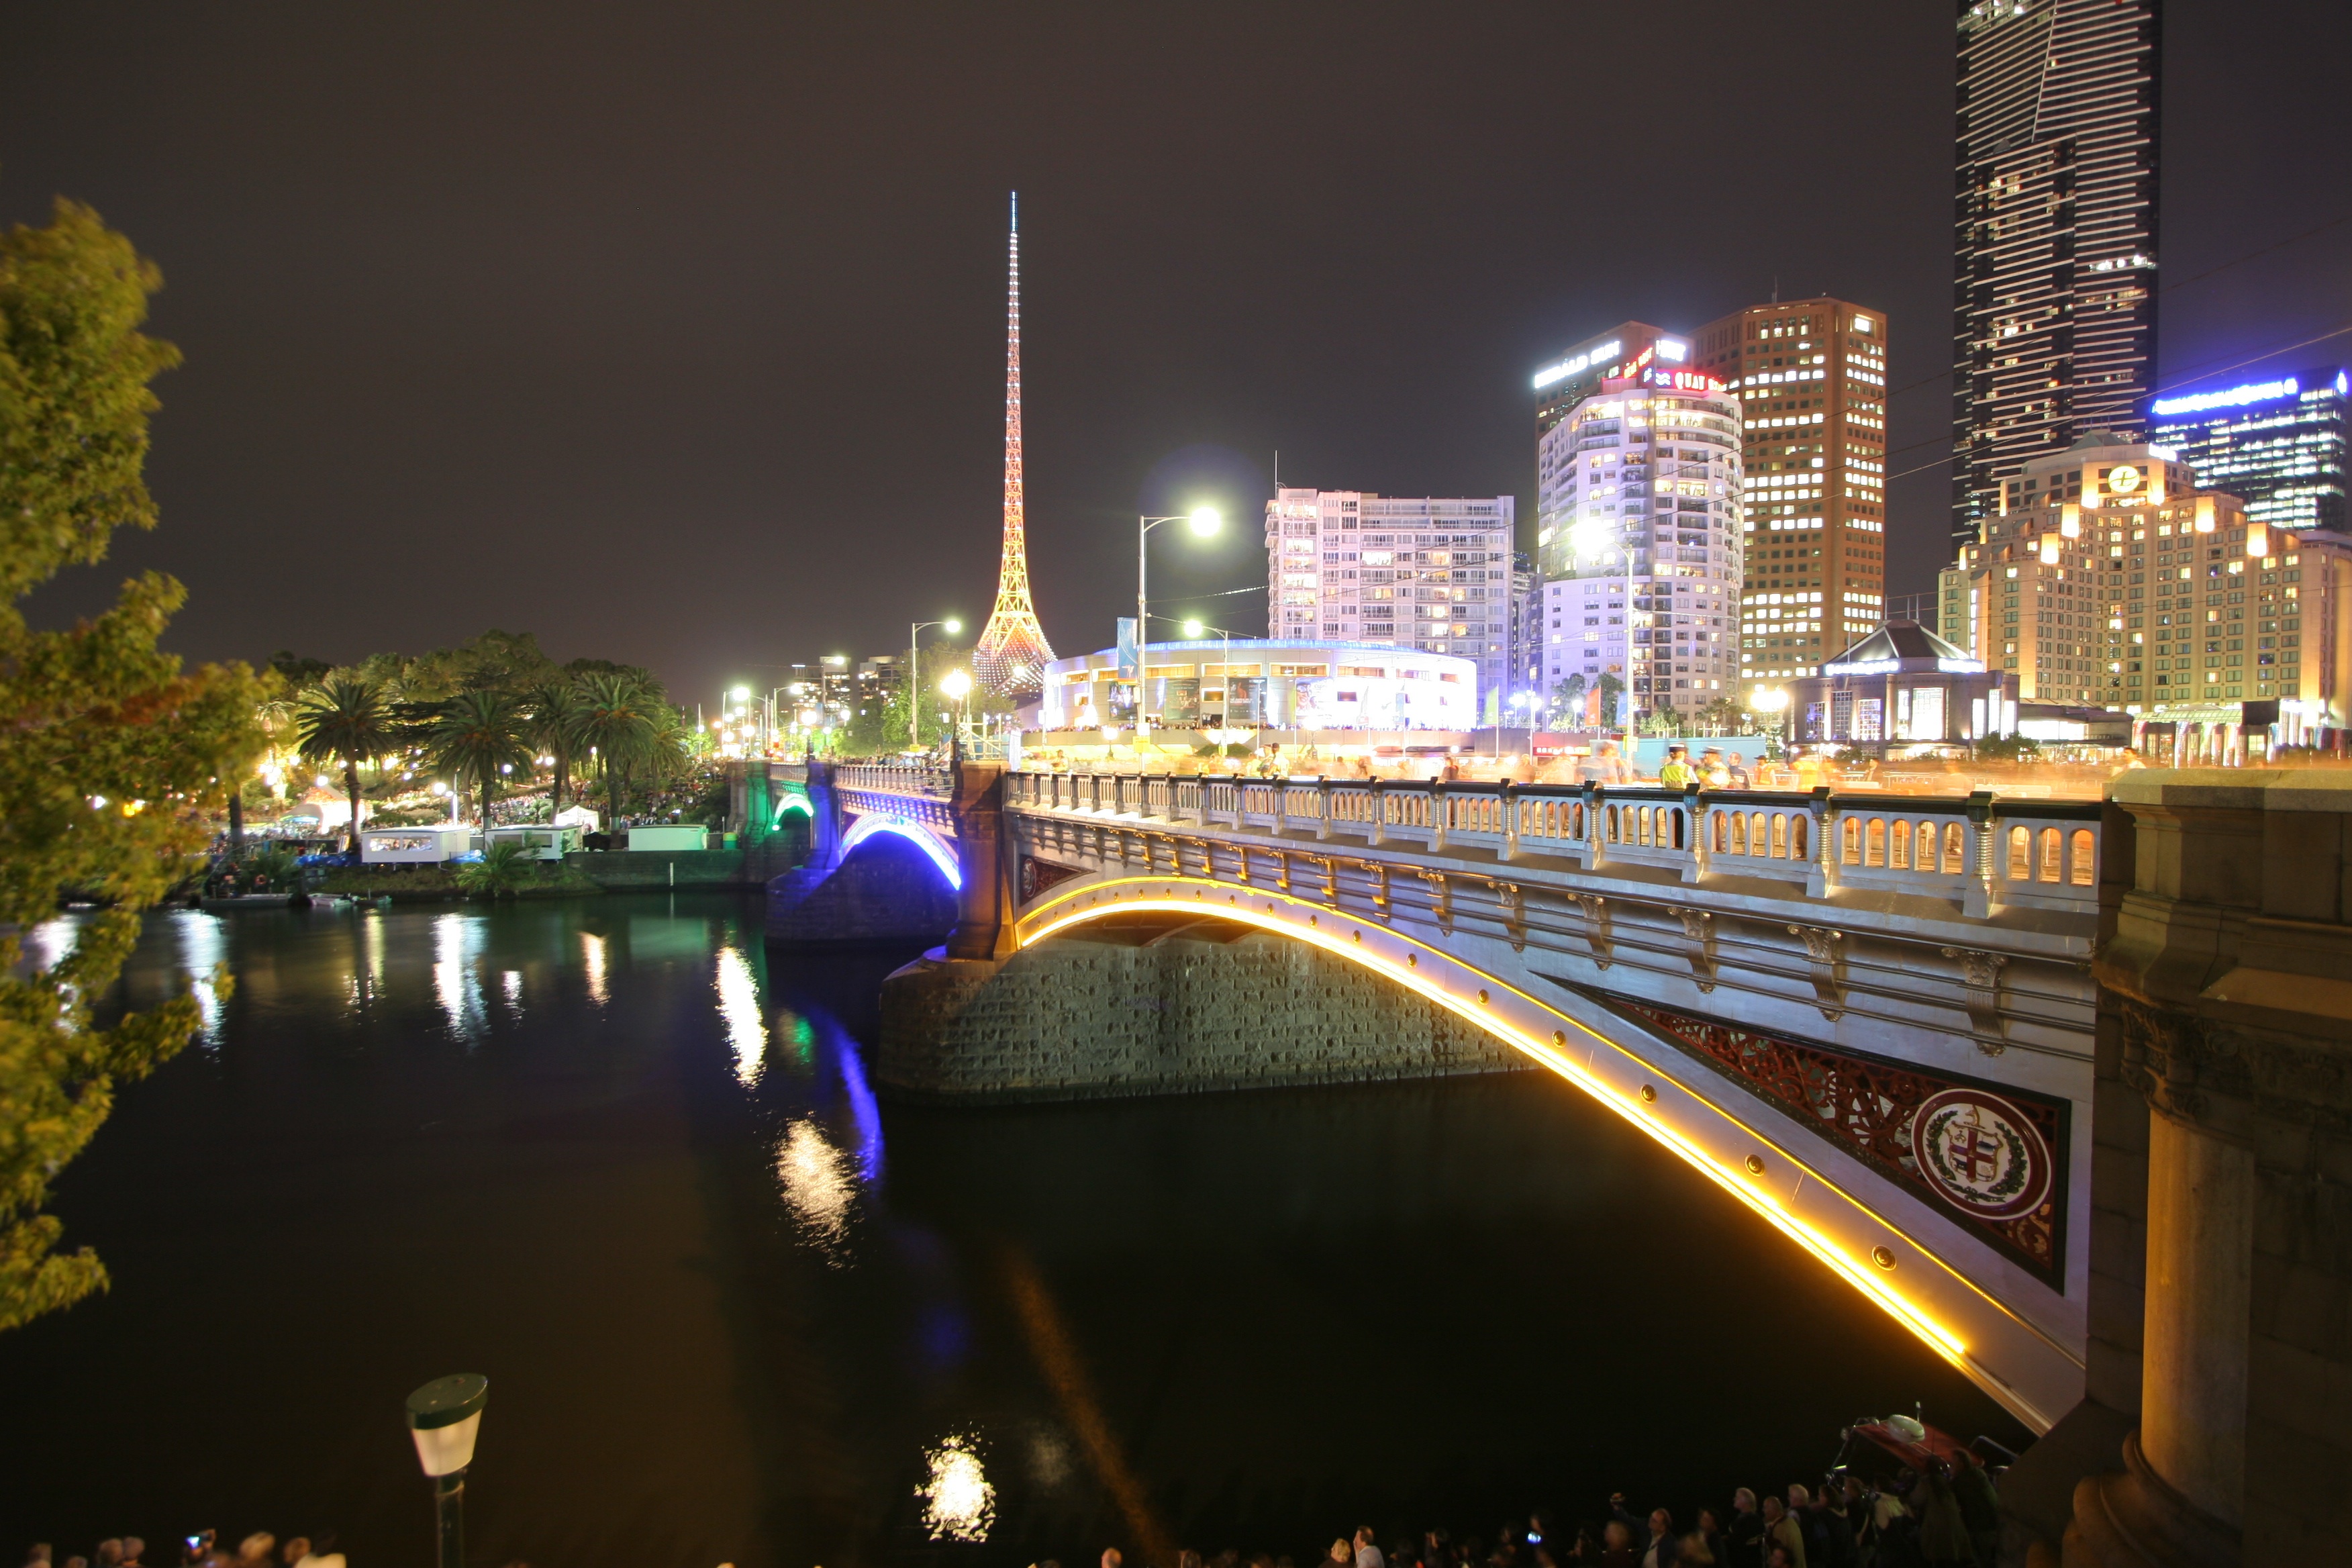
light, bridge, skyline, night, city, skyscraper, cityscape, downtown, dusk, evening, reflection, landmark, metropolis, urban area, human settlement, metropolitan area